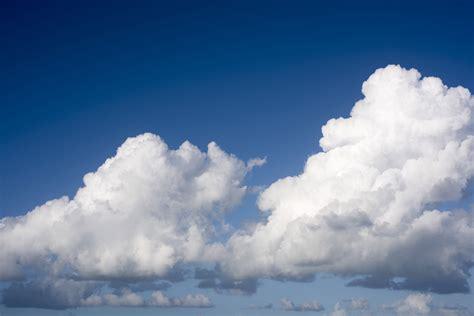
Brand: ON
Model: Cloud